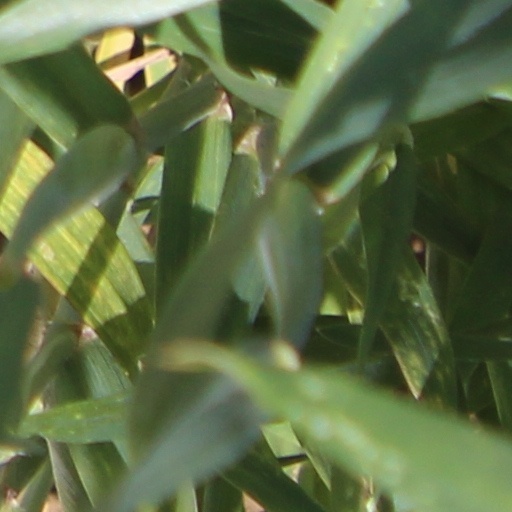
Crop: wheat